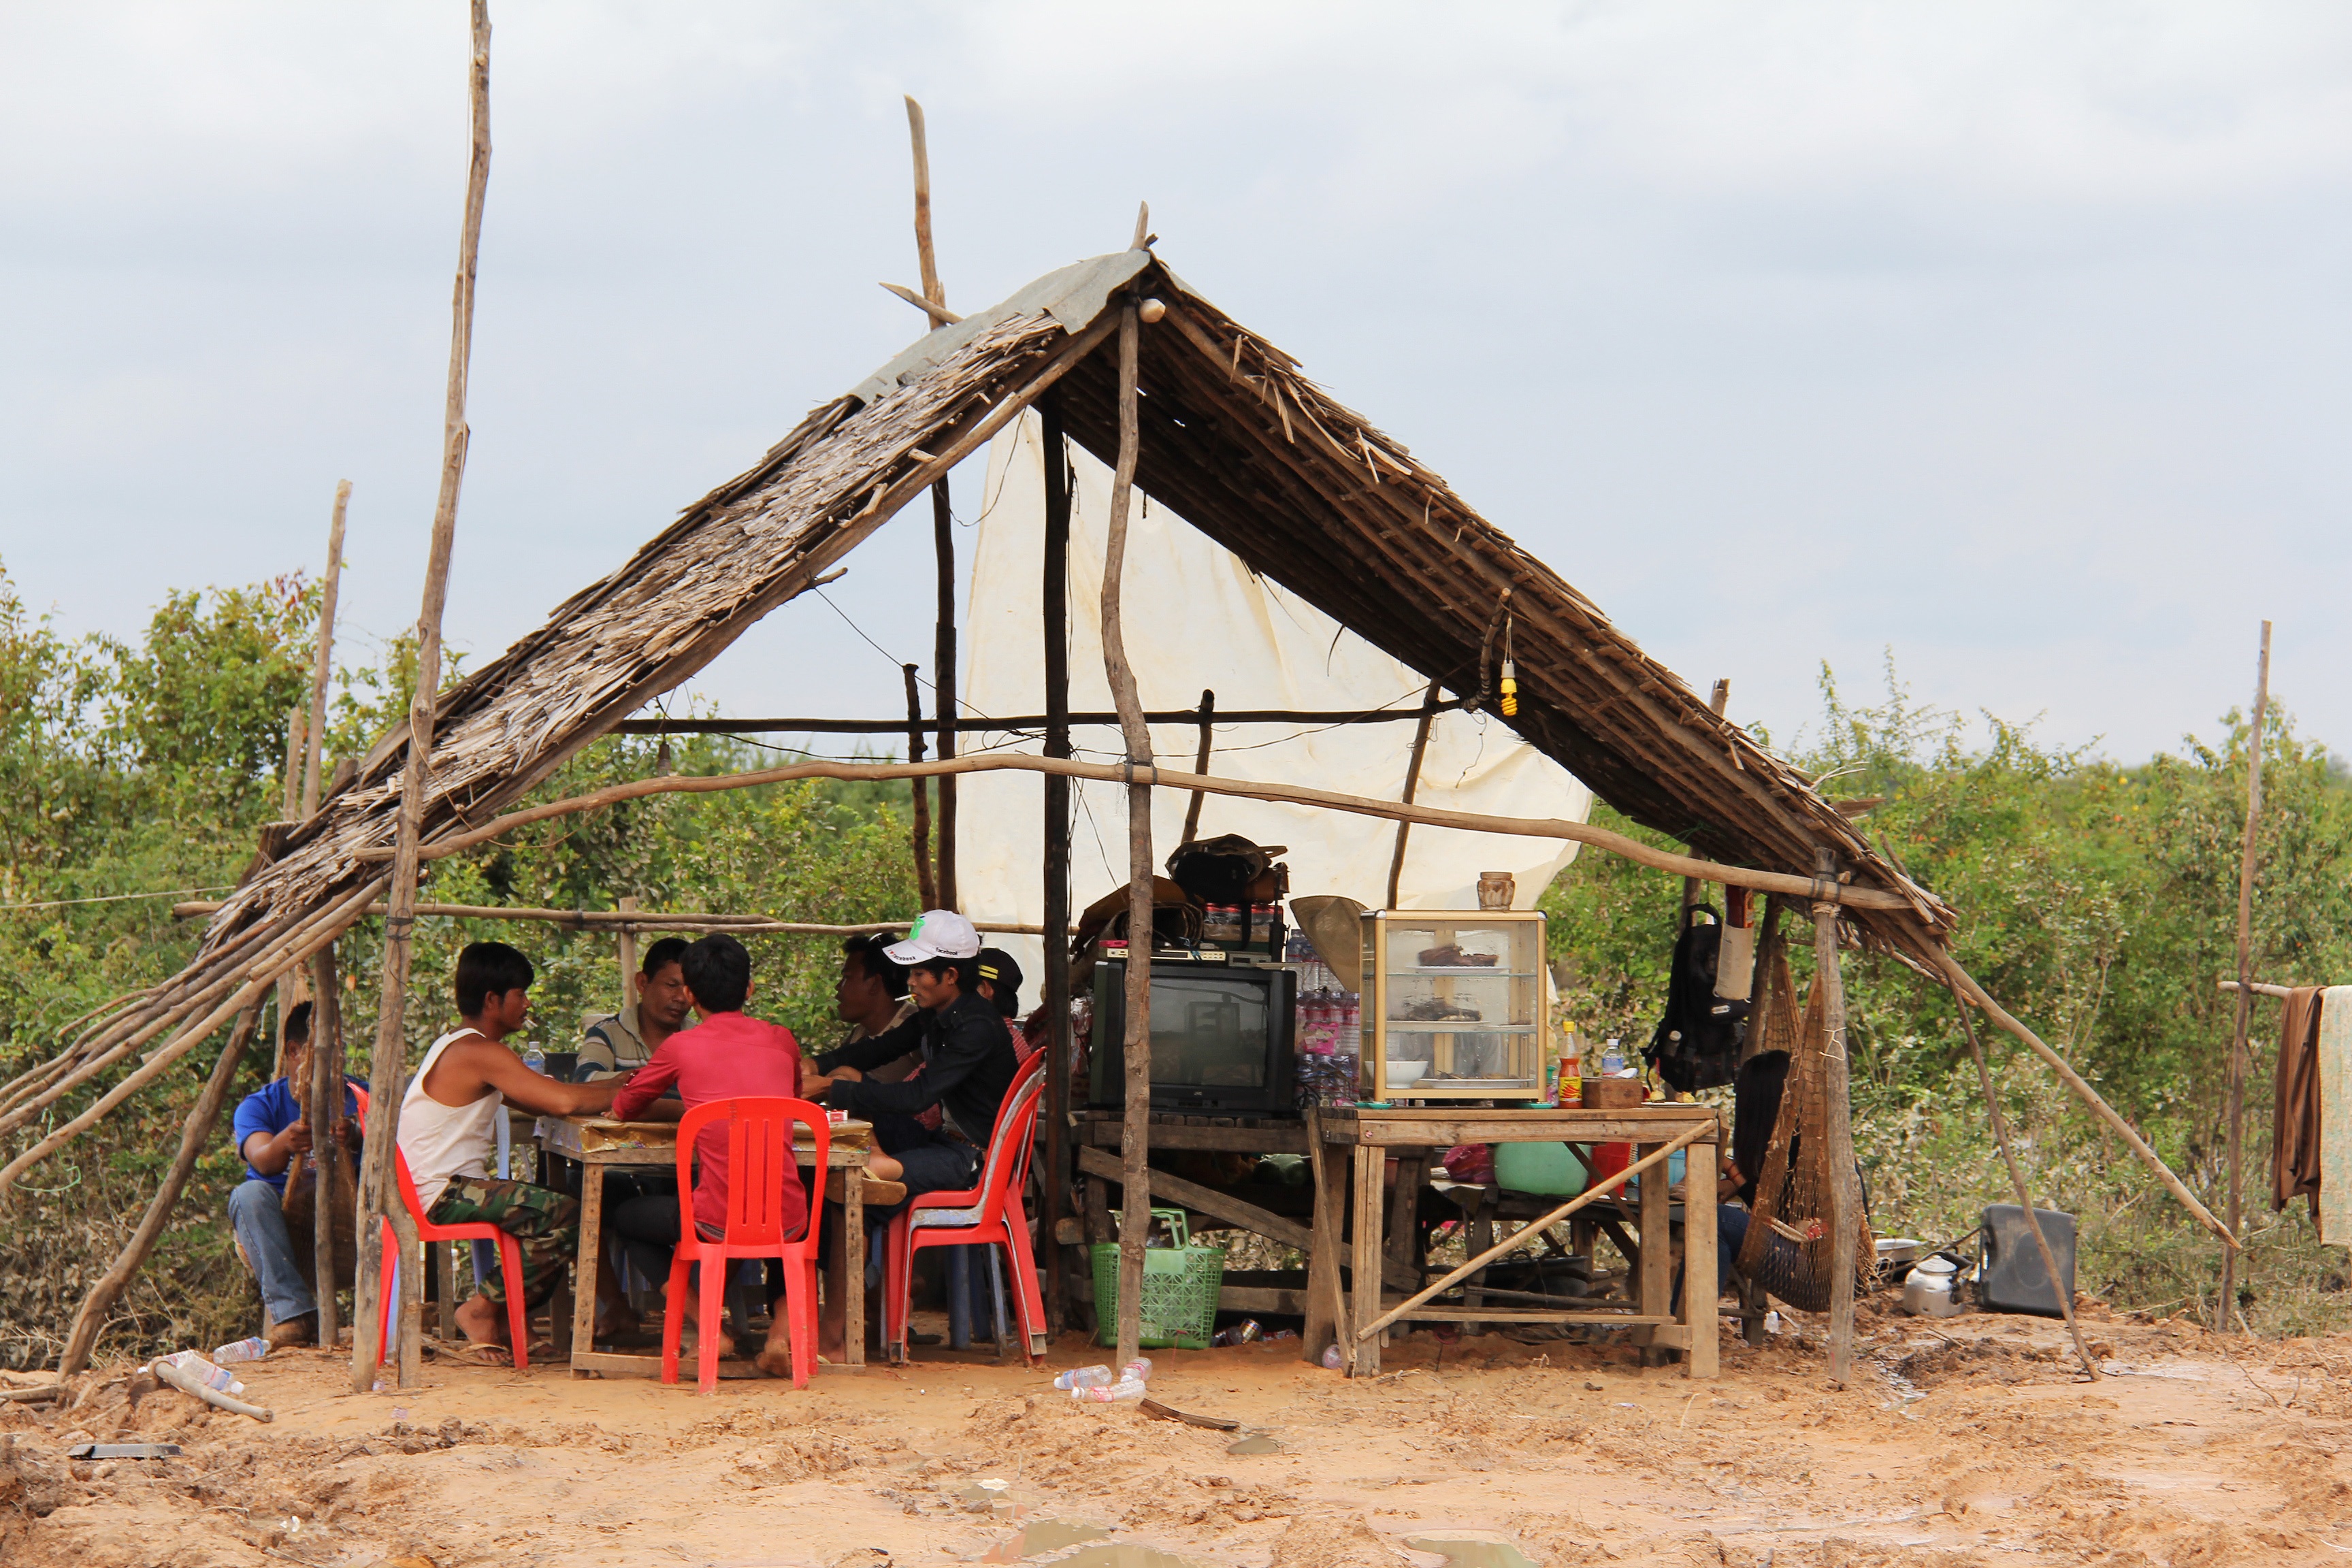
water, boat, lake, tourist, travel, hut, village, shack, ancient, blue, tourism, world heritage, temple, cambodia, beautiful, unesco, local, angkor wat, angkor, khmer, rural area, siem reap, tonle sap lake